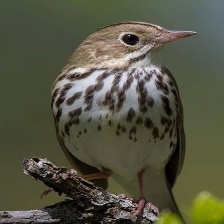
Species: OVENBIRD
Scientific name: SEIURUS AUROCAPILLA